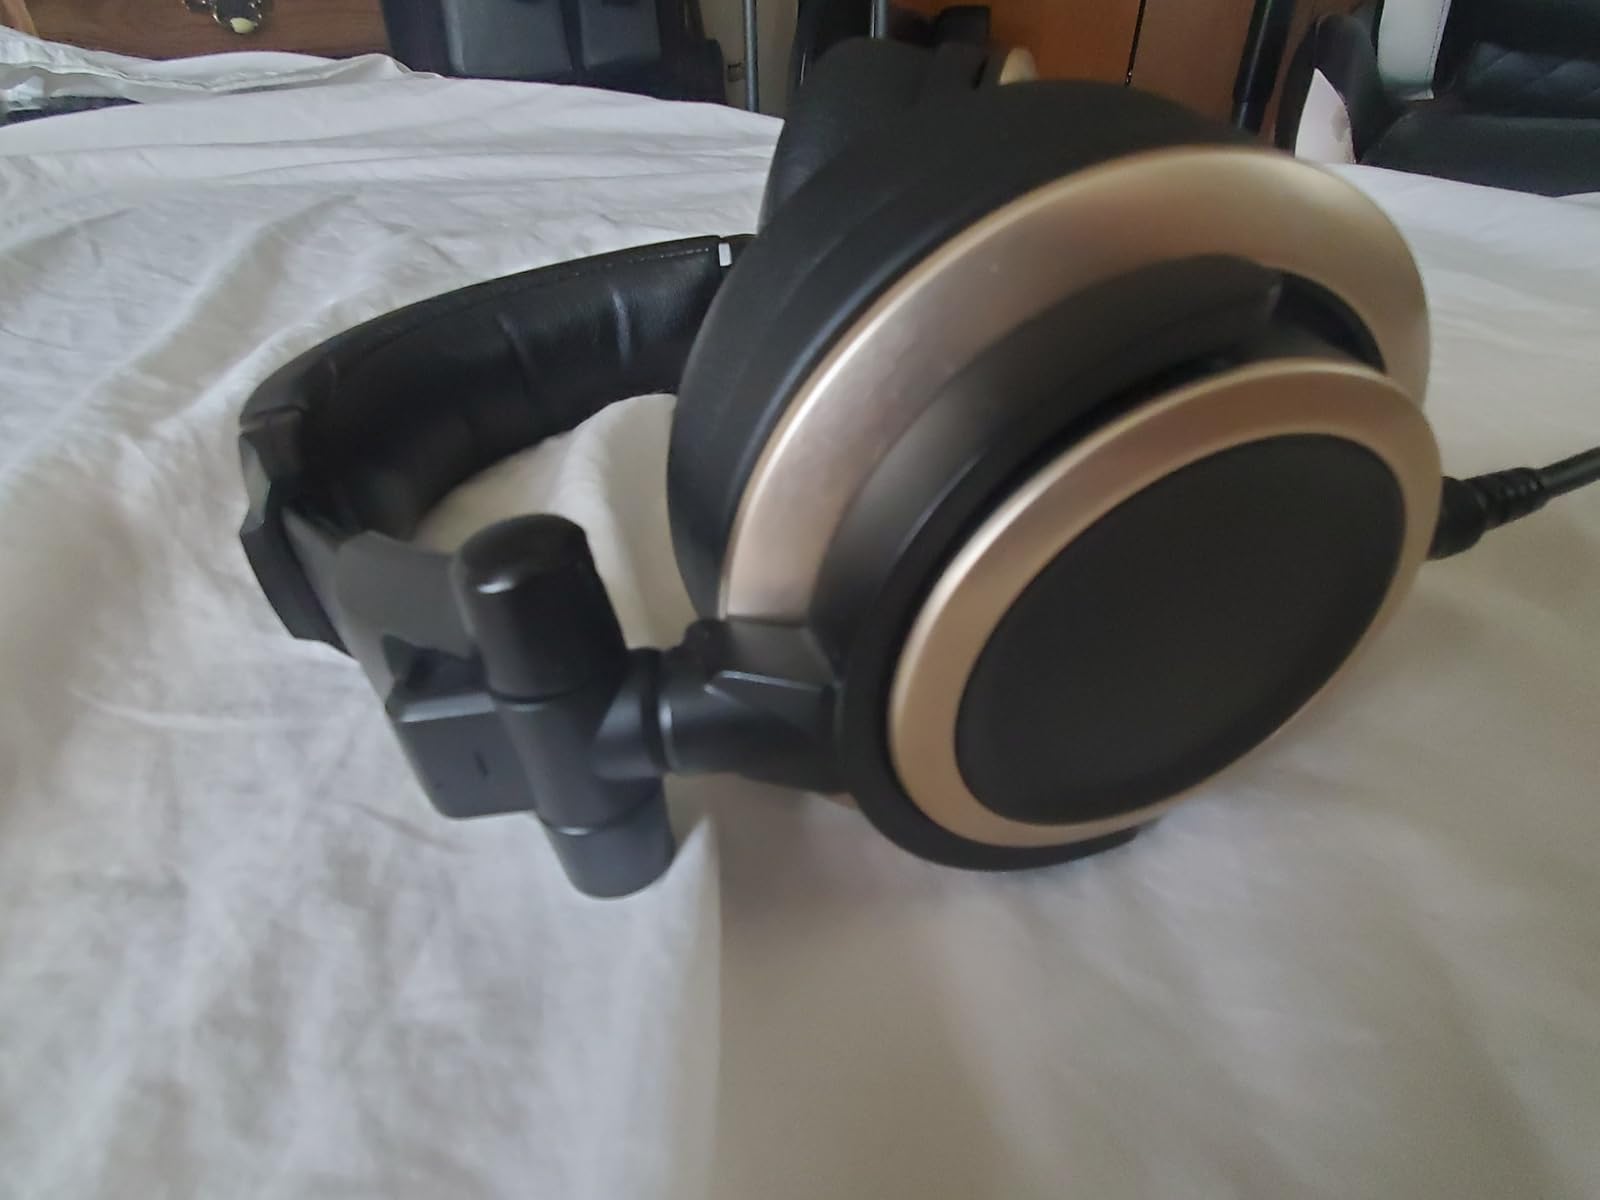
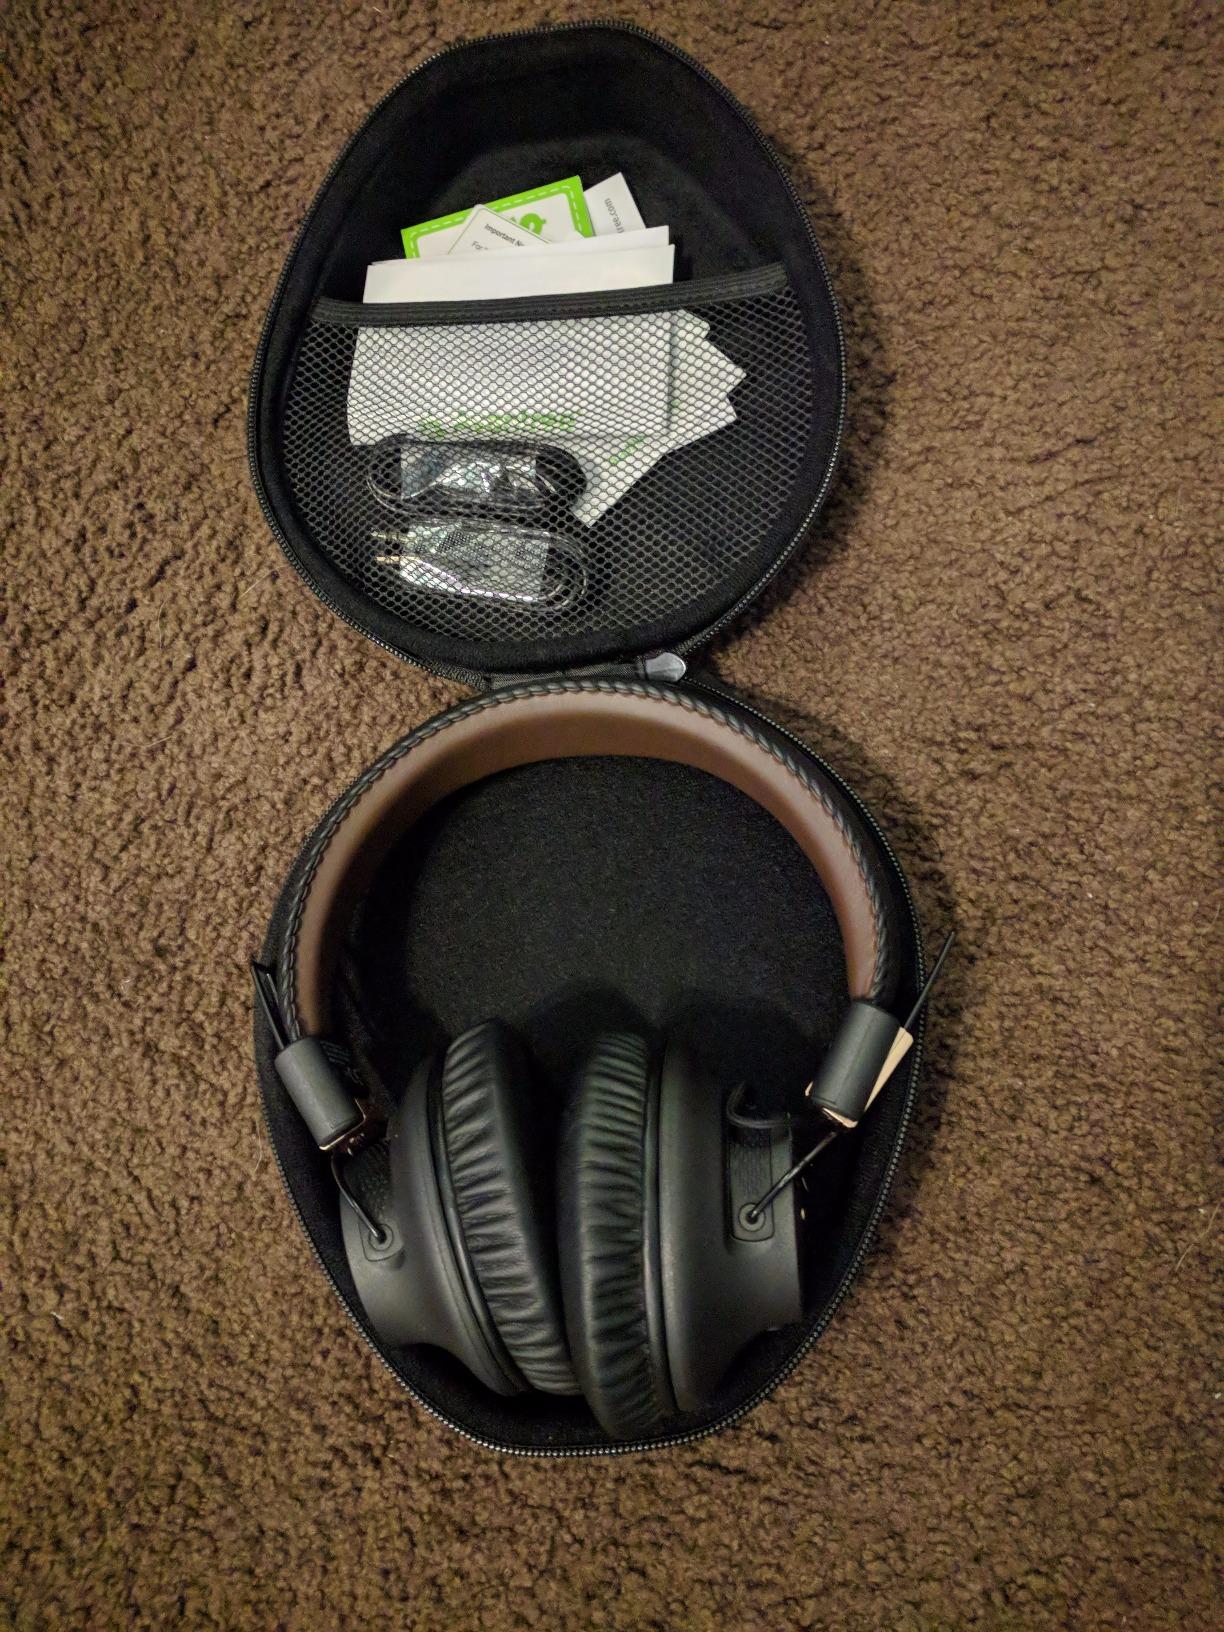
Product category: headphones
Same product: no